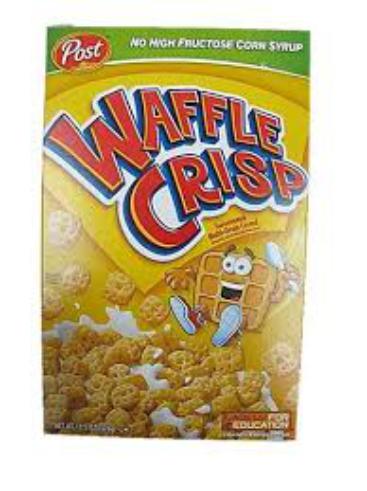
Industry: Food